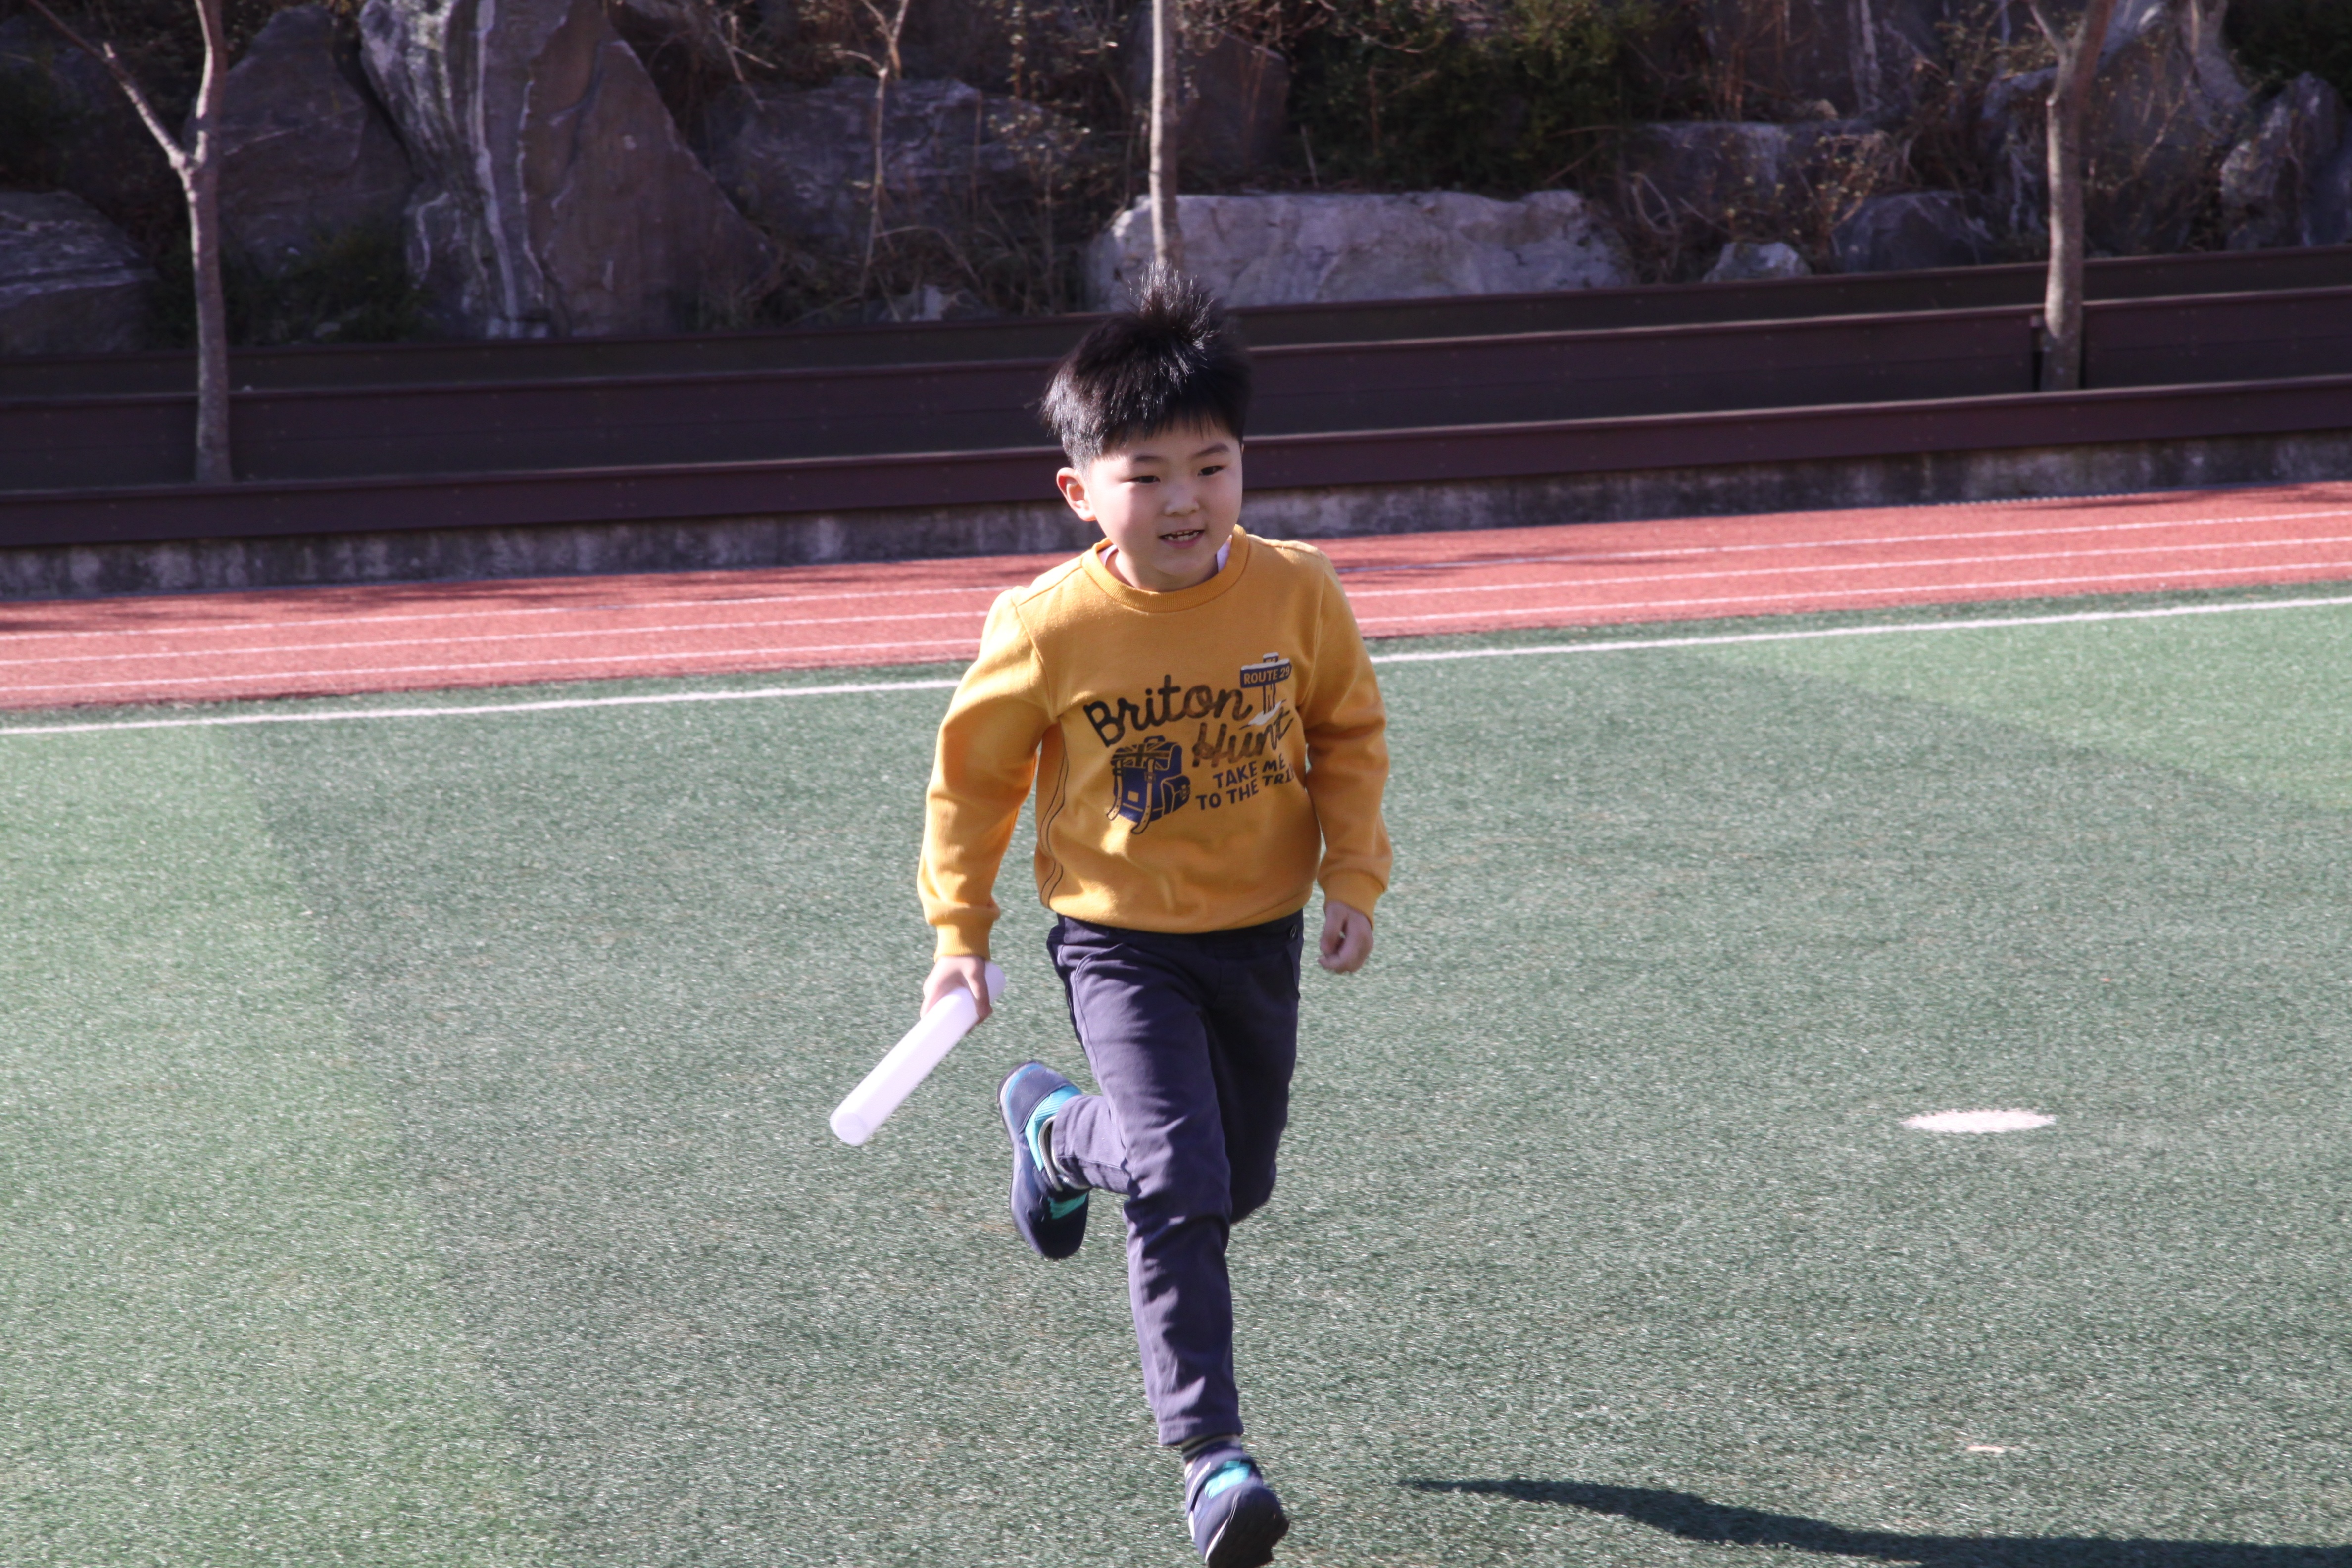
structure, running, spring, athletic, sports, athletics, children's, sport venue, human action